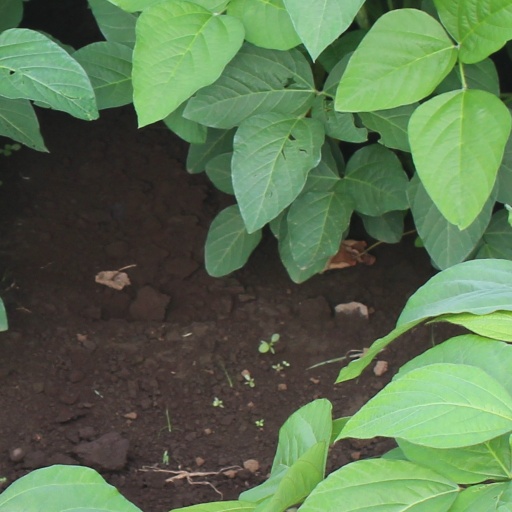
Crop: soybean